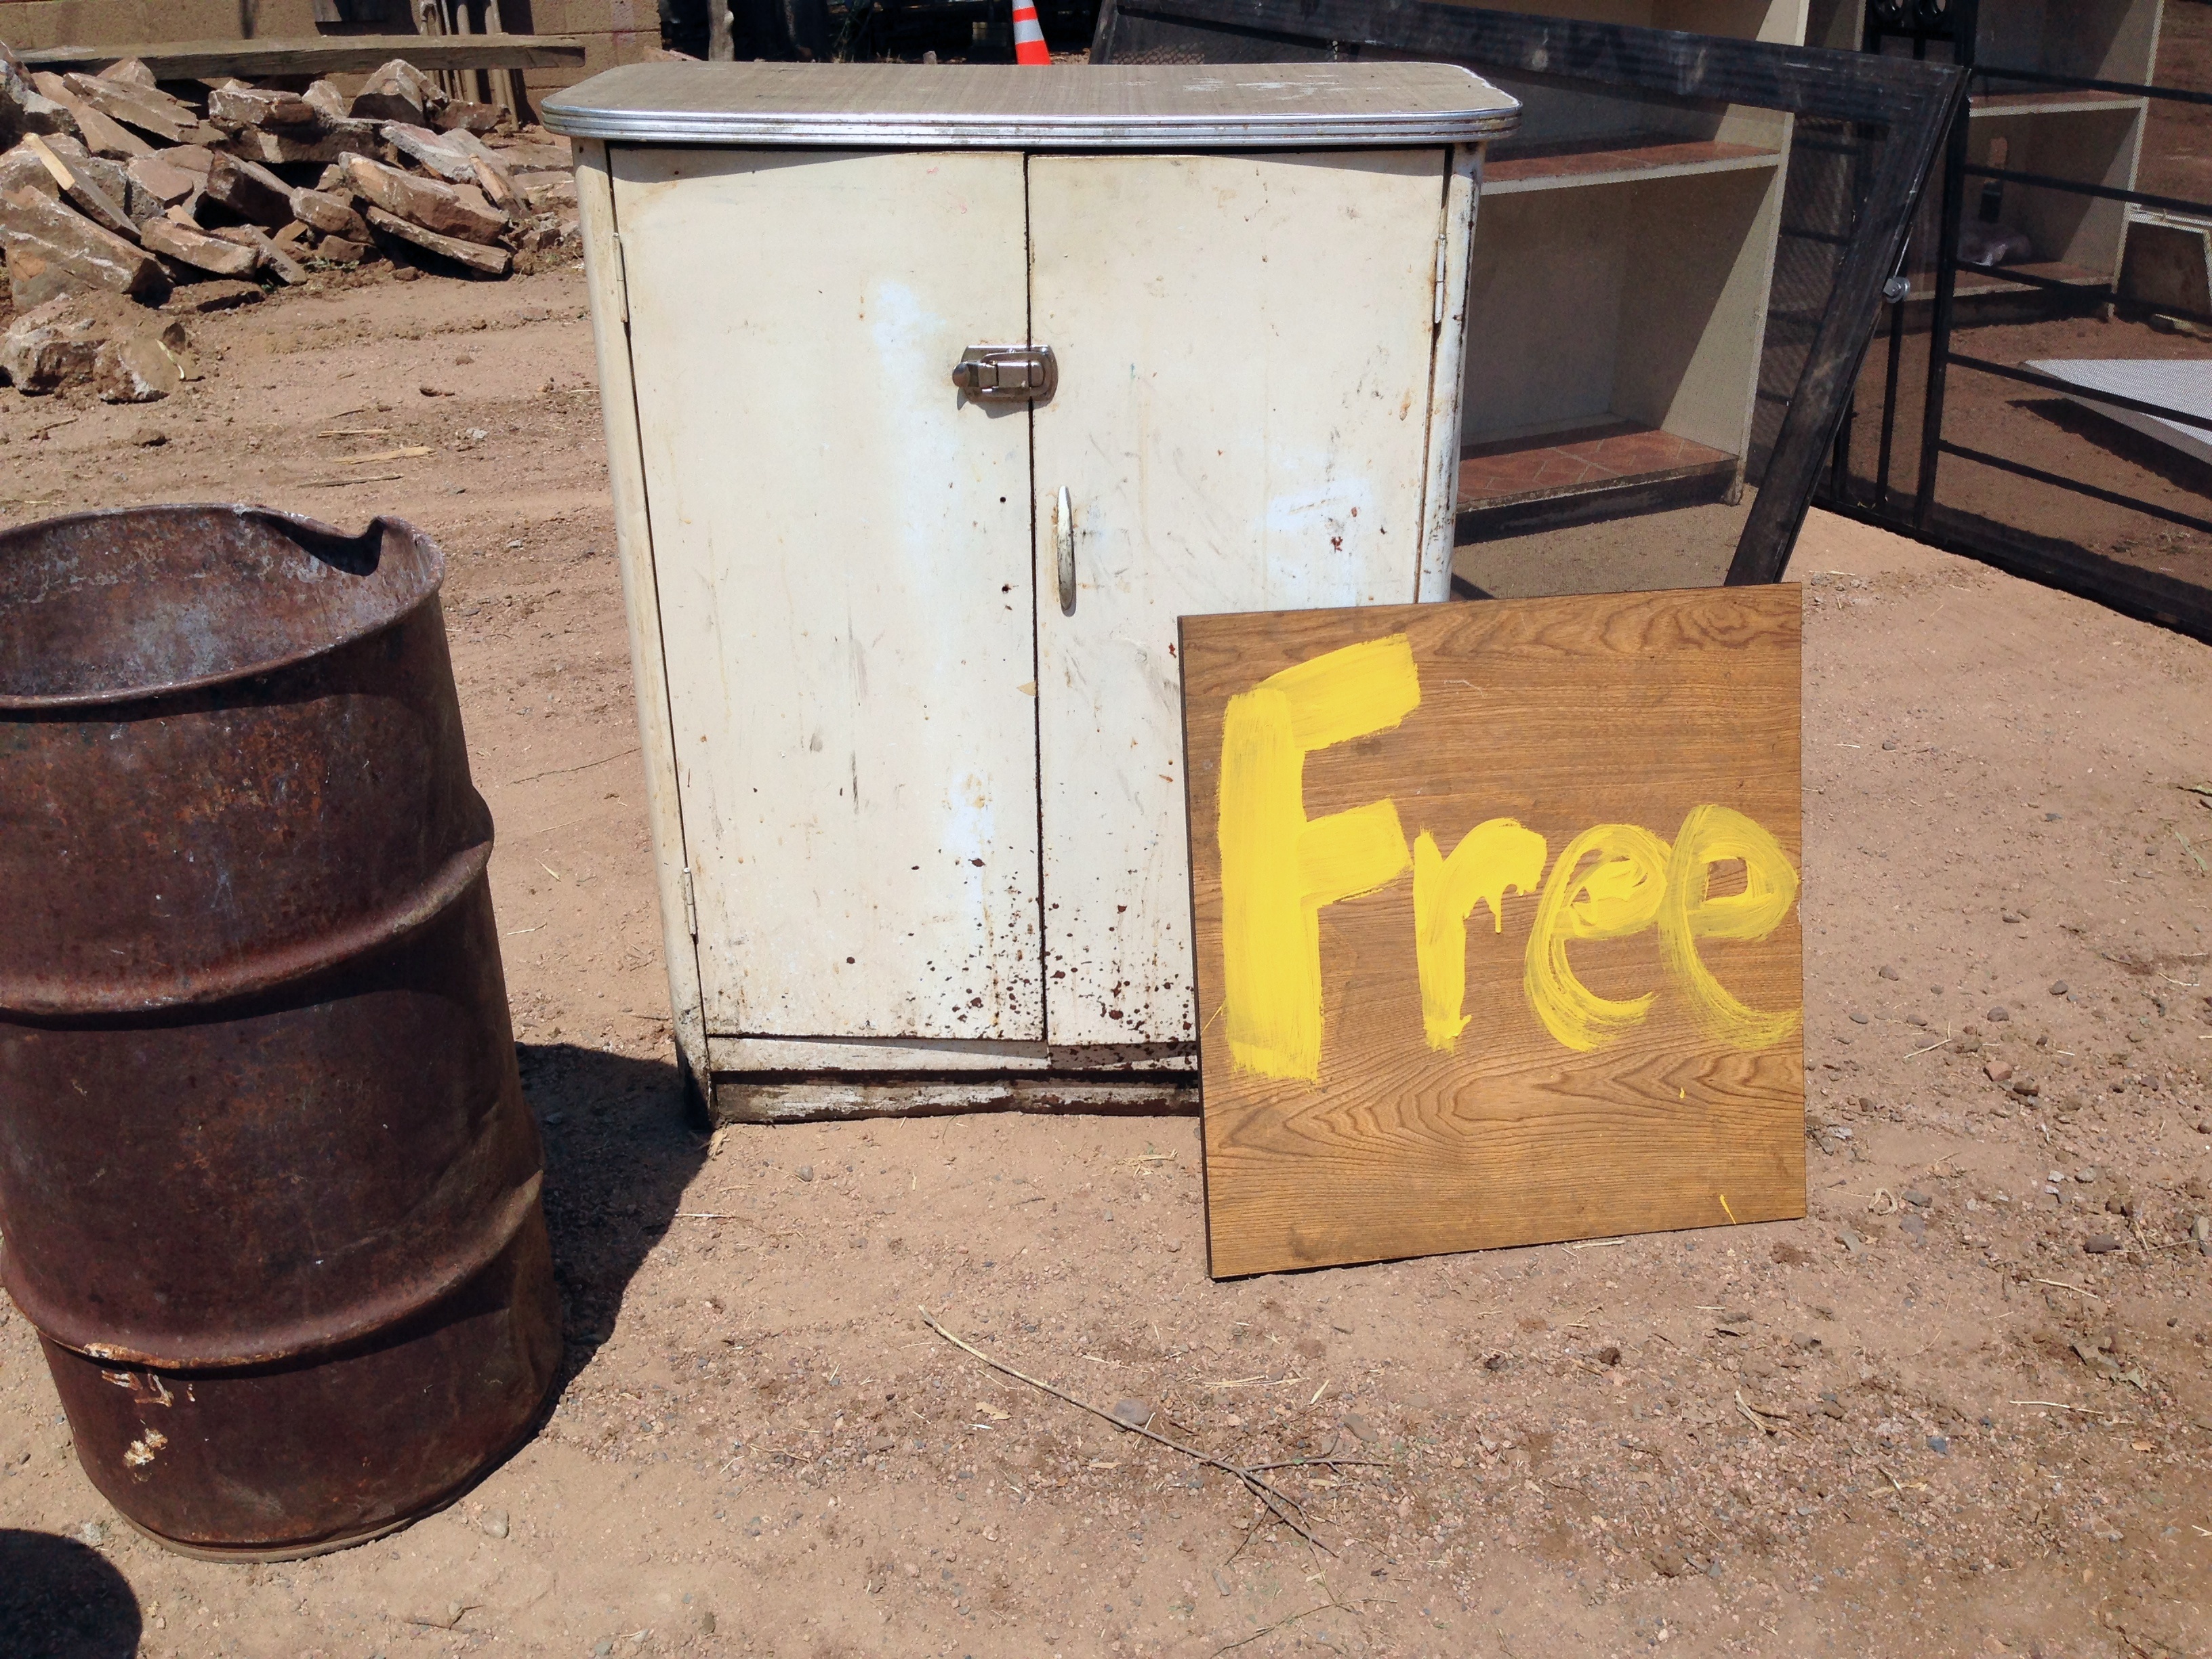
wood, free, man made object